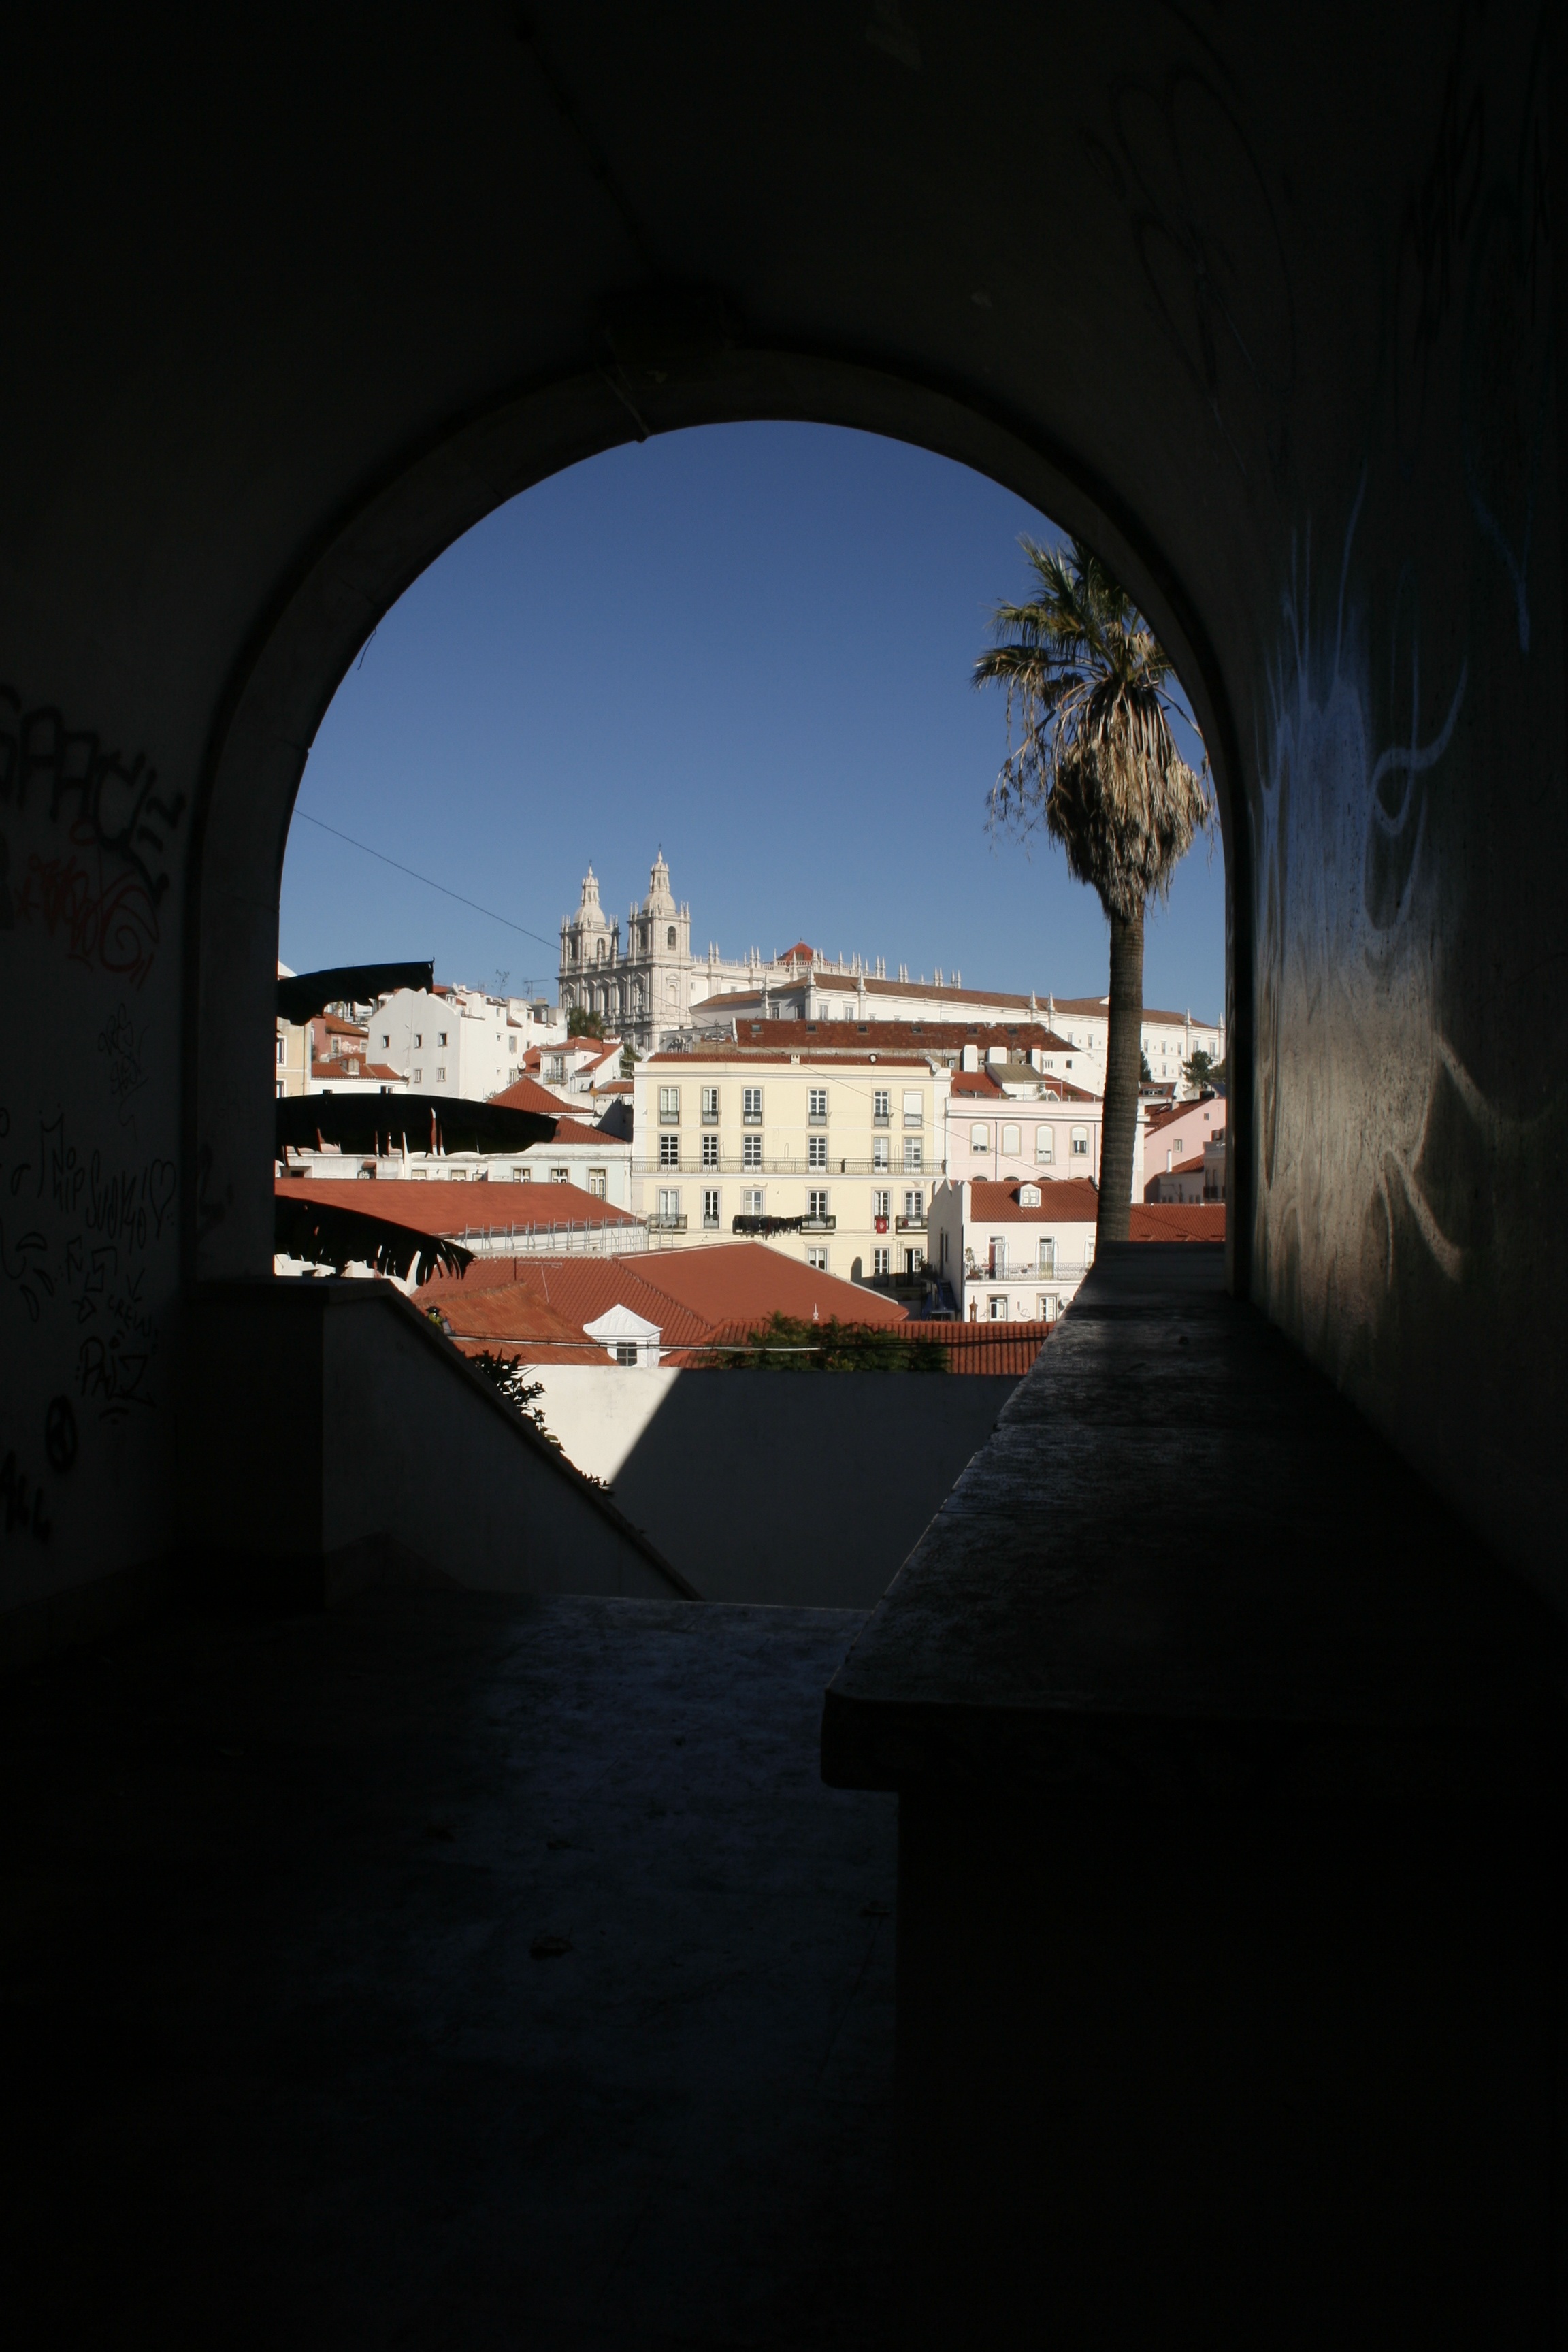
landscape, light, architecture, sunset, night, photography, sunlight, monument, arch, evening, reflection, darkness, lighting, image, shape, lisbon, fisheye lens